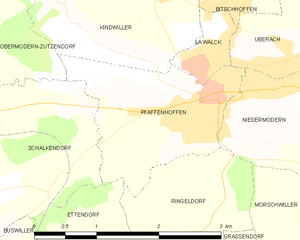
Carte des communes françaises